Exhibition game

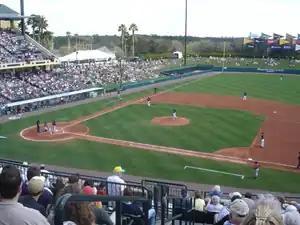
A spring training game between the Atlanta Braves and the Mets, 2008

International teams also play friendlies, generally in preparation for the qualifying or final stages of major tournaments. This is essential, since national squads generally have much less time together in which to prepare. The biggest difference between friendlies at the club and international levels is that international friendlies mostly take place during club league seasons, not between them. This has on occasion led to disagreement between national associations and clubs as to the availability of players, who could become injured or fatigued in a friendly.